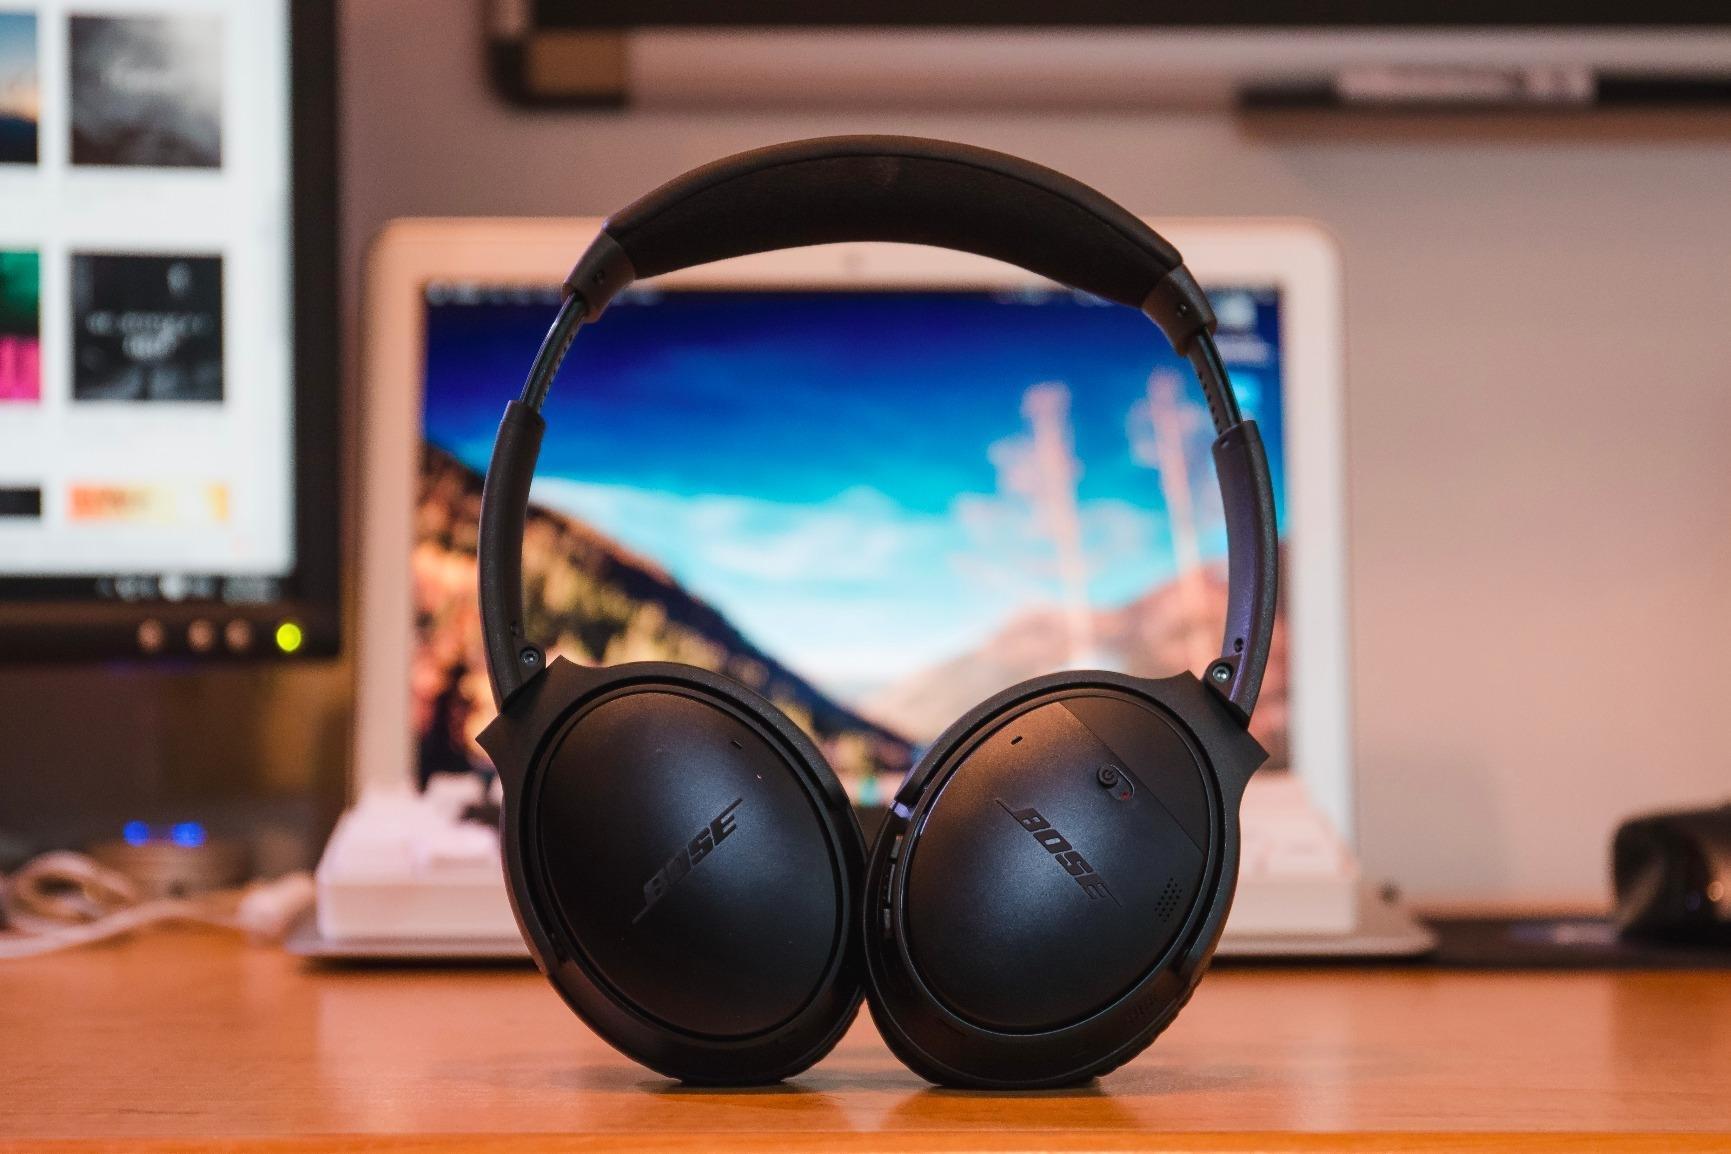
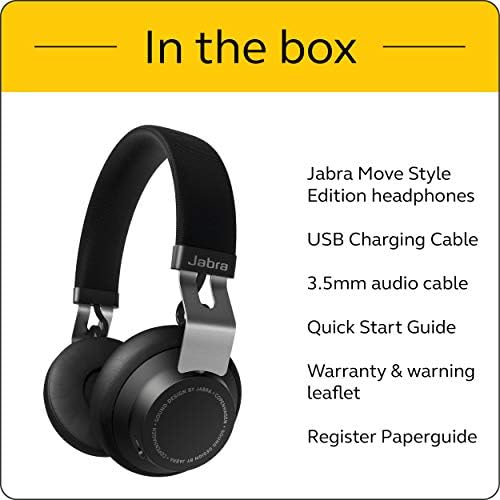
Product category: headphones
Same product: no